History of mass spectrometry

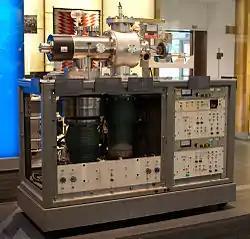
Single quadrupole mass spectrometer used for John Fenn's Nobel Prize winning work on electrospray ionization

A Calutron is a sector mass spectrometer that was used for separating the isotopes of uranium developed by Ernest O. Lawrence during the Manhattan Project and was similar to the Cyclotron invented by Lawrence. Its name is a concatenation of Cal. U.-tron, in tribute to the University of California, Lawrence's institution and the contractor of the Los Alamos laboratory. They were implemented for industrial scale uranium enrichment at the Oak Ridge, Tennessee Y-12 plant established during the war and provided much of the uranium used for the "Little Boy" nuclear weapon, which was dropped onto Hiroshima in 1945.